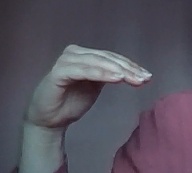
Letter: haa